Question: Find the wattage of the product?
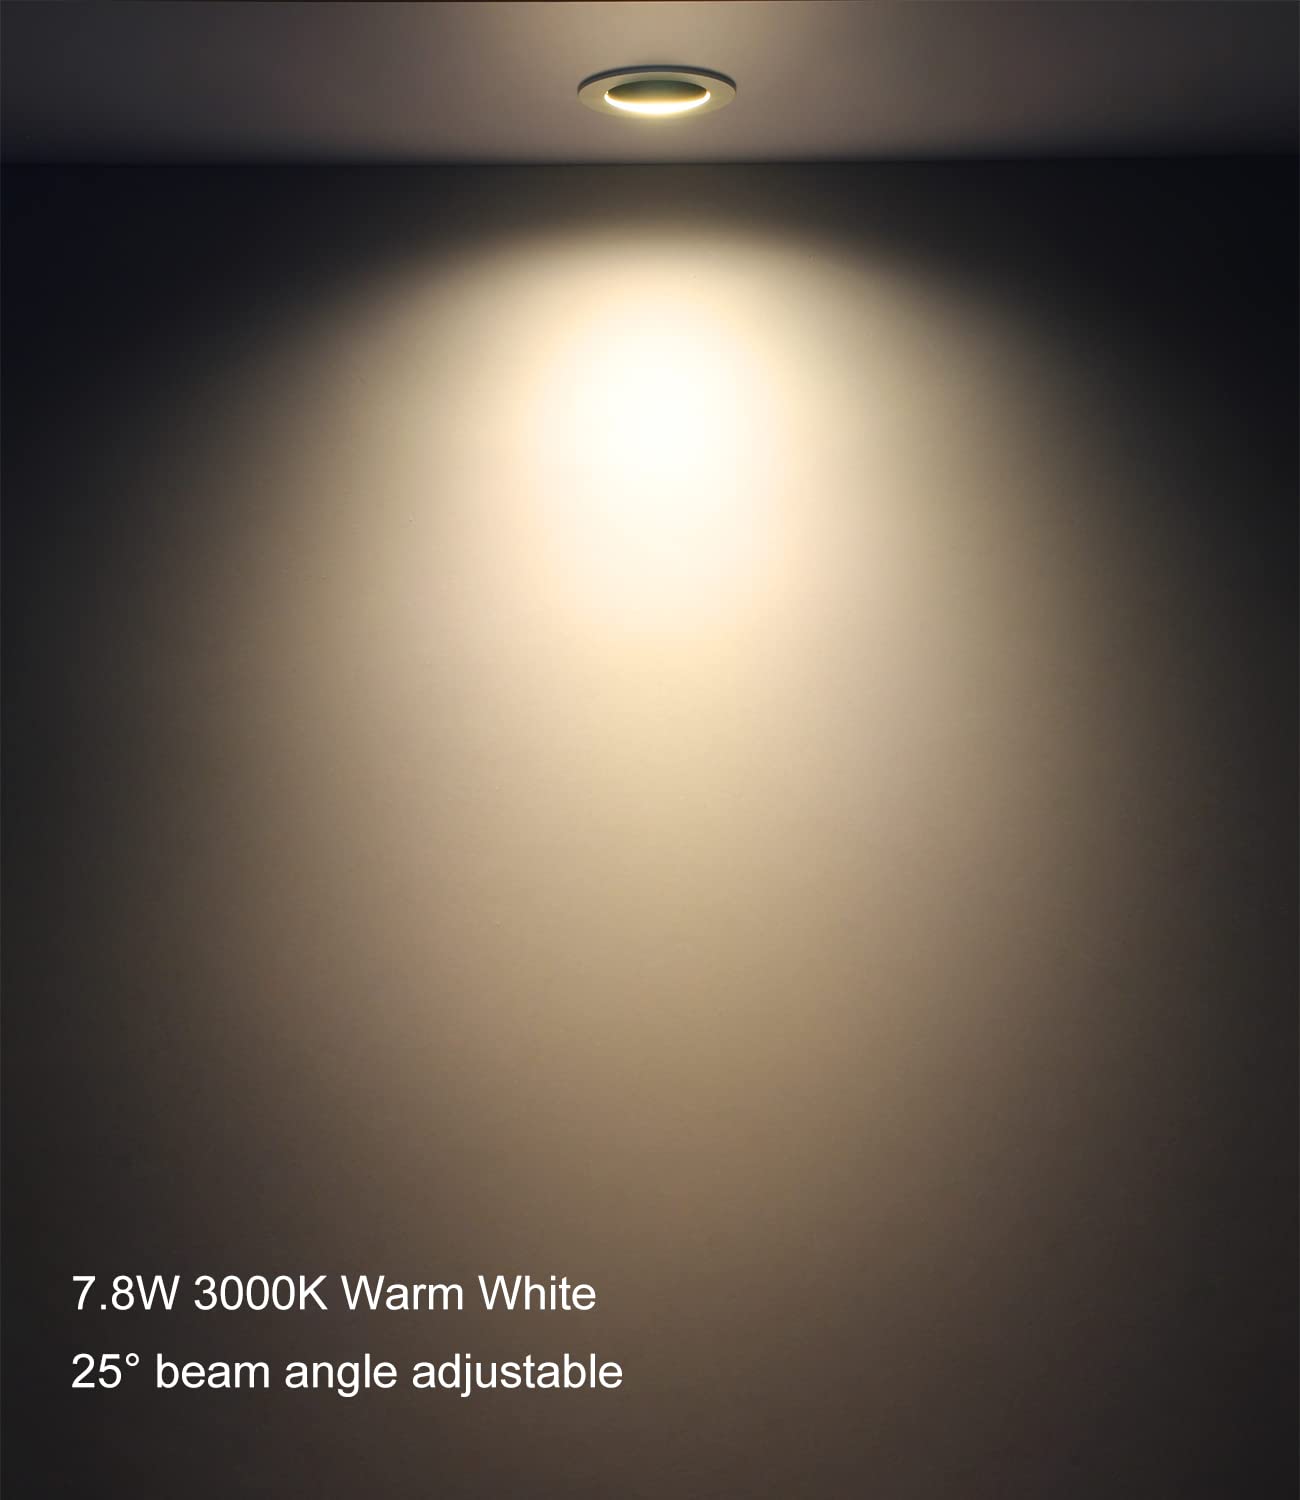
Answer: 7.8 watt